Treefall gap

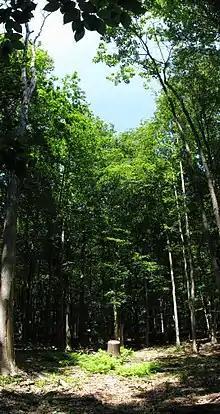
A felled tree allows direct sunlight to reach the forest floor.

The creation of a treefall gap causes a break in the canopy to form, allowing light to penetrate through to the understory. This light can now reach shrubs and treelet species, which under normal circumstances never grow tall enough to reach the canopy. Under a normal canopy (i.e. one where there is no treefall gap), there is very little light that filters through, placing a light limitation on the understory plant community. This light limitation often restricts a plant's reproduction and growing ability.